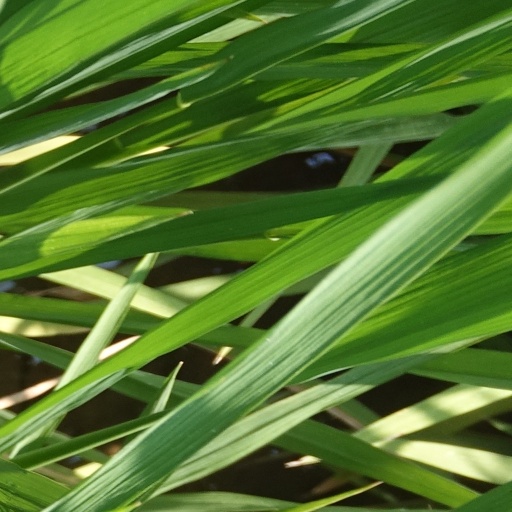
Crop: rice